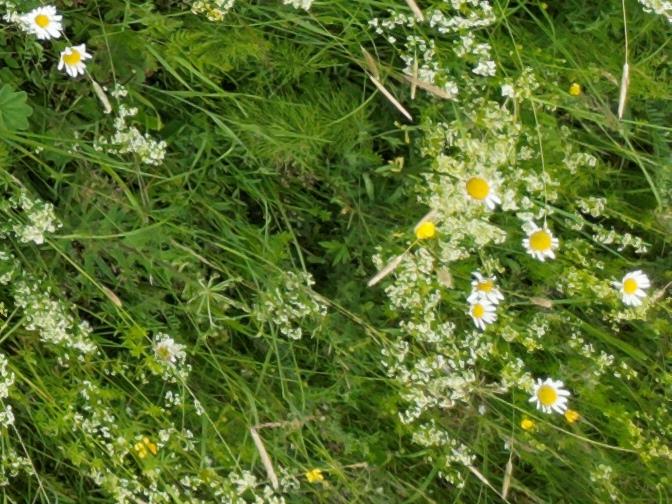
Flowers visible: yarrow flowers, yarrow flowers, yarrow flowers,  daisy flowers,  daisy flowers, yarrow flowers, yarrow flowers,  daisy flowers,  daisy flowers, yarrow flowers,  daisy flowers, yarrow flowers,  daisy flowers, yarrow flowers,  daisy flowers,  daisy flowers,  daisy flowers,  daisy flowers